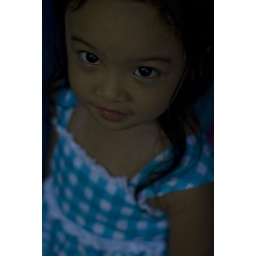
Gaby in blue dress